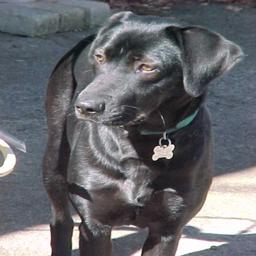
Animal: dogs